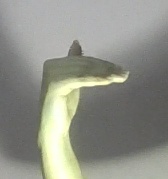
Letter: khaa